Hank Conger

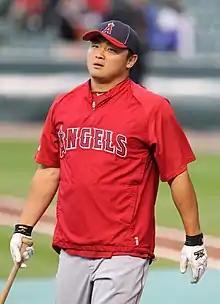
Conger with the Los Angeles Angels of Anaheim in 2011

The Los Angeles Angels of Anaheim selected Conger in the first round, with the 25th overall selection, of the 2006 Major League Baseball draft. He was selected to represent the United States in the 2010 All-Star Futures Game. He hit a three-run home run, earning him MVP honors.